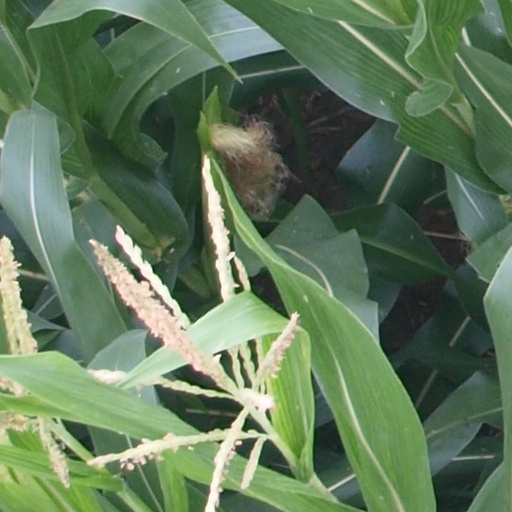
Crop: maize; corn